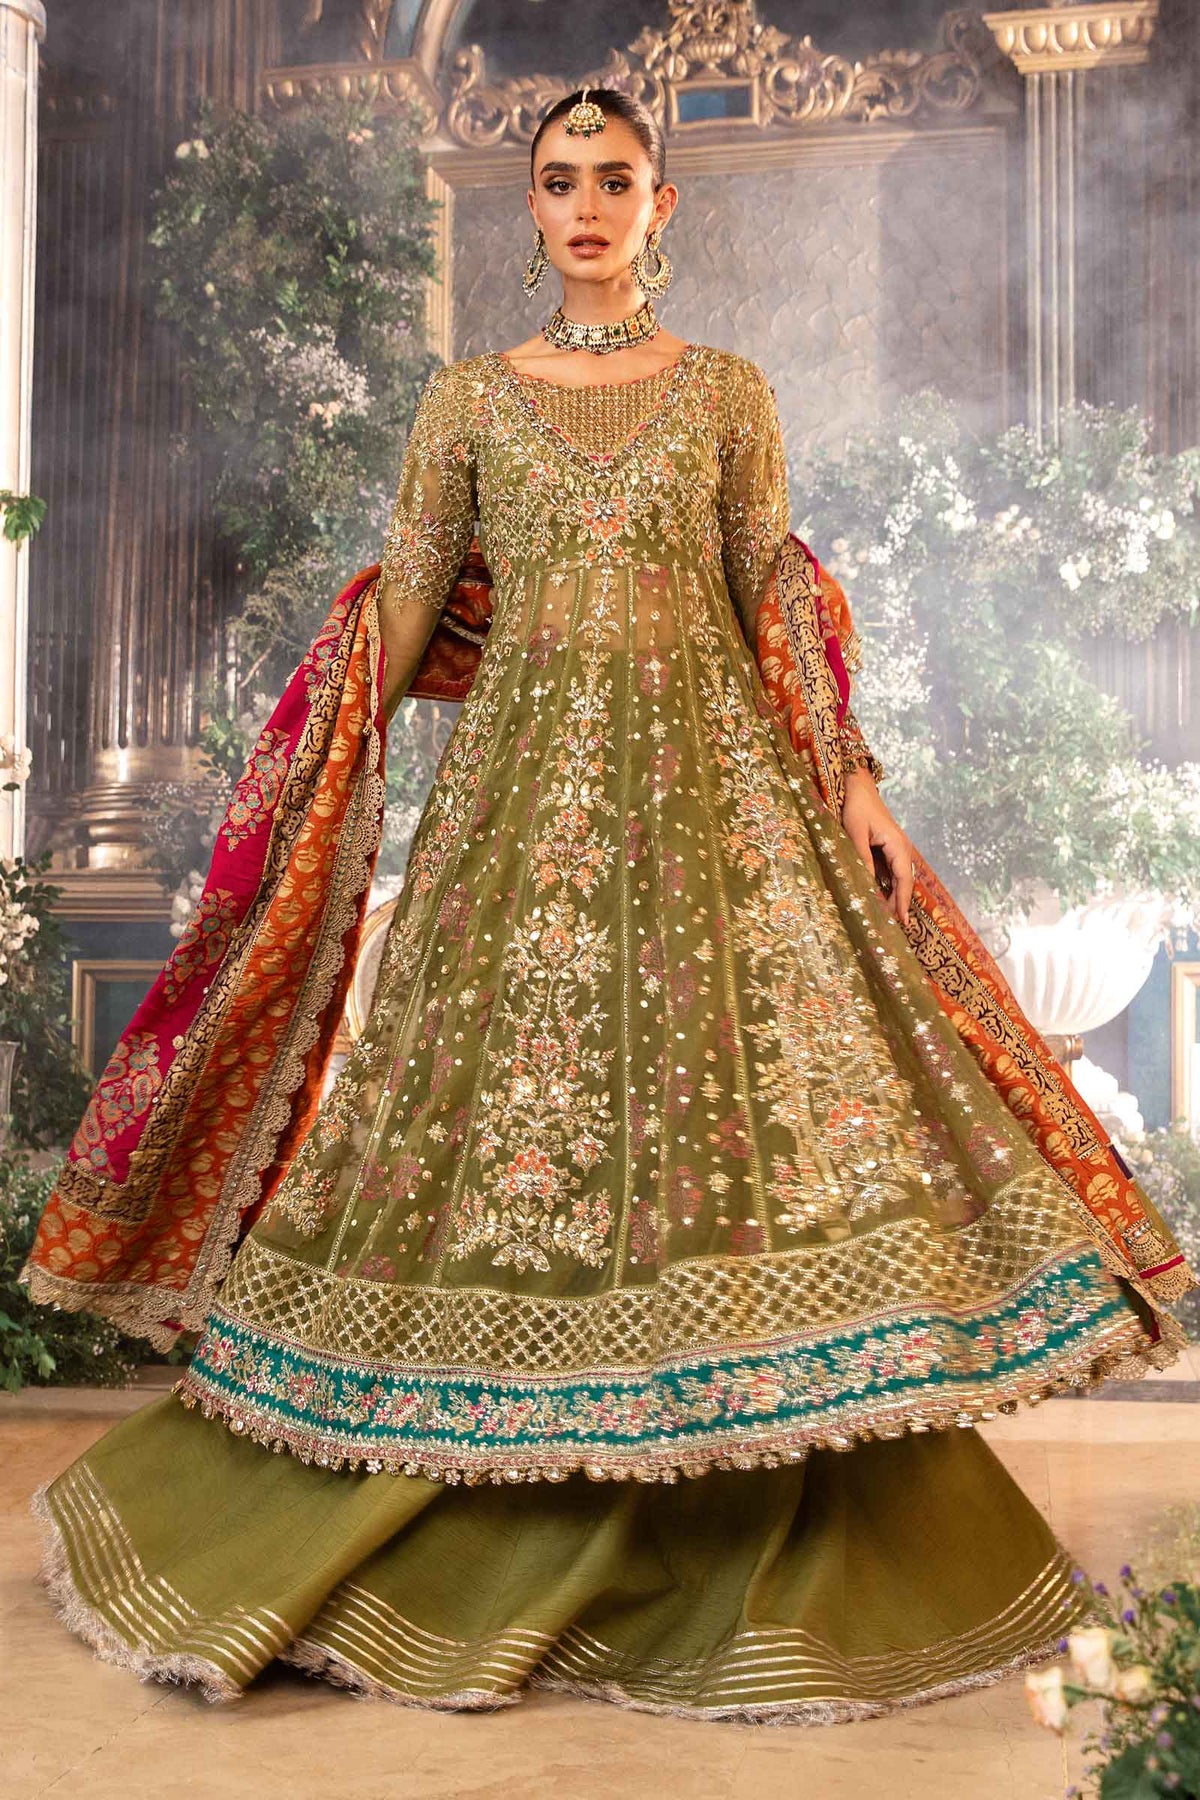
green pakistani wedding dress